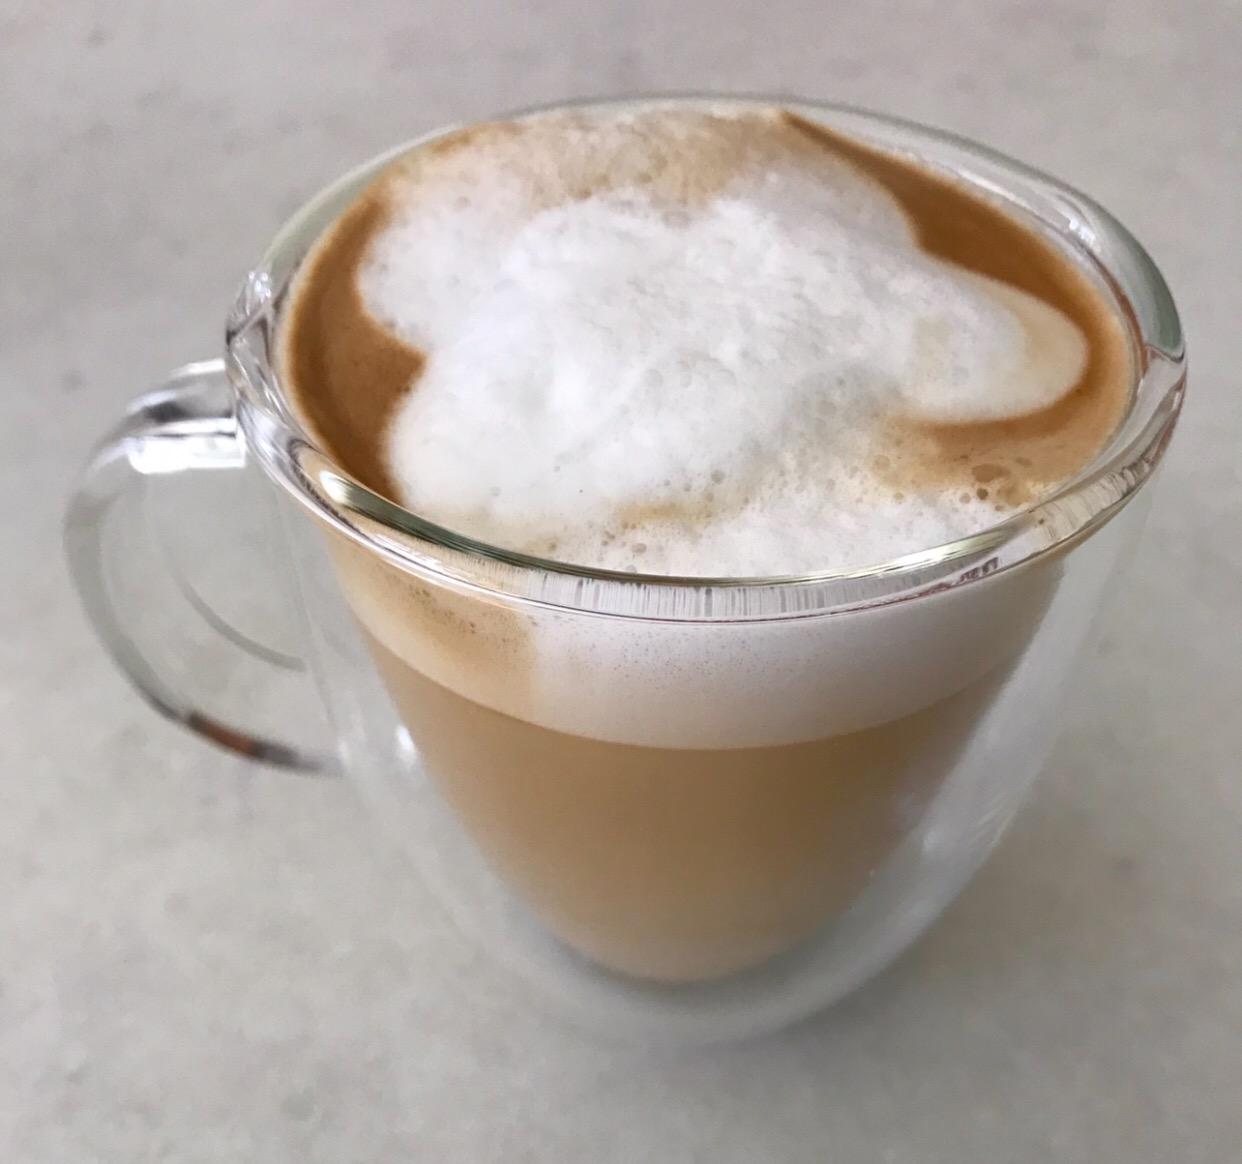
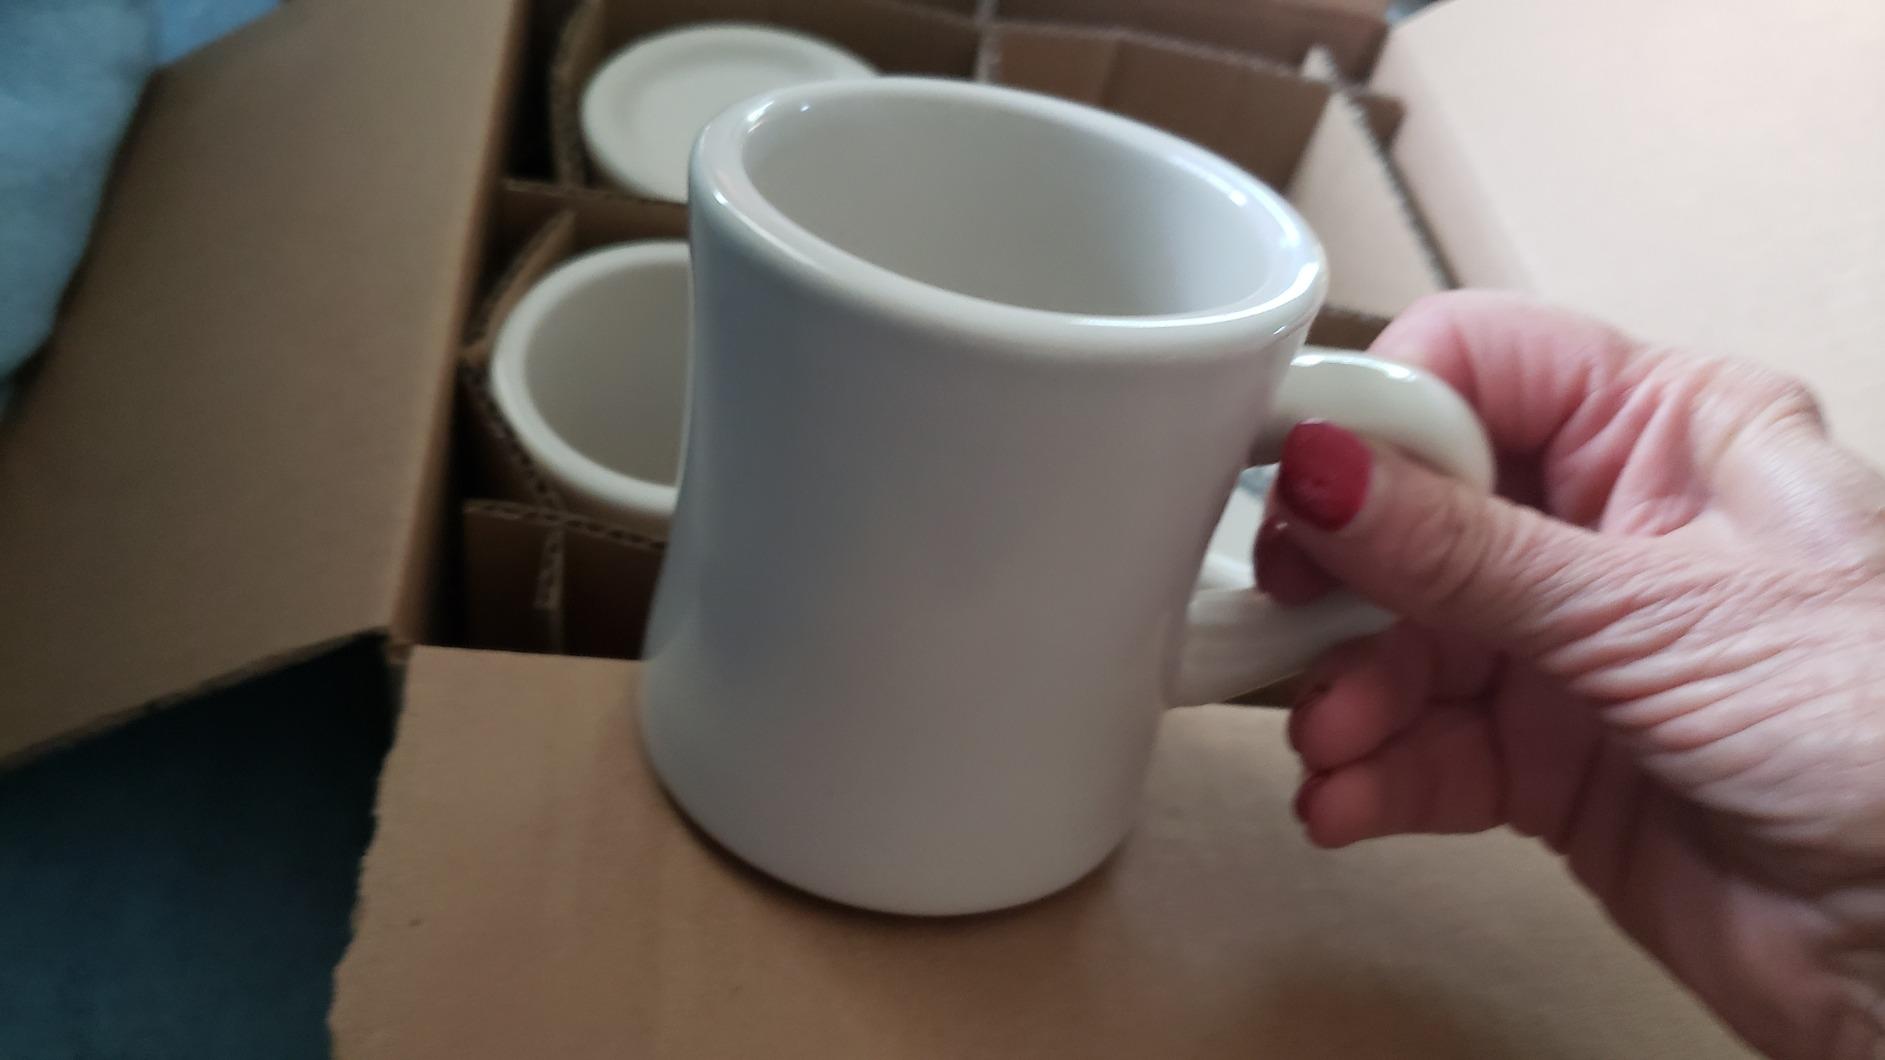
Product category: items_mug
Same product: no